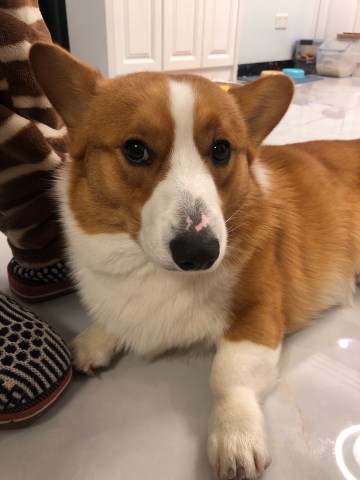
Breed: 2909-n000116-Cardigan